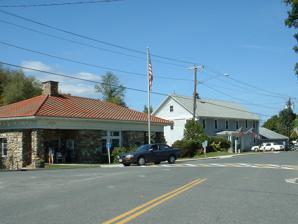
Building: Tyringham Library
Country: United States of America
Year built: 1905
United States historic place Tyringham Library U.S. National Register of Historic Places Library/post office (left) and town offices (right) Show map of Massachusetts Show map of the United States Location 118 Main Rd., Tyringham, Massachusetts Coordinates 42°14′45″N 73°12′15″W / 42.24583°N 73.20417°W / 42.24583; -73.20417 Area less than one acre Built 1905 Architect H. Neill Wilson NRHP reference No. 100001960 Added to NRHP January 11, 2018 The Tyringham Library is a historic public building at 118 Main Road in Tyringham, Massachusetts .  Completed in 1905, it is one of the small town's few buildings exhibiting architectural sophistication, in this case the Arts and Crafts style.  The building currently houses both the library and the town post office.  It was listed on the National Register of Historic Places in 2018. Description and history The Tyringham Library occupies a prominent position in the small town center, at the western corner of Main and Jerusalem Roads.  It is a single-story masonry structure, built out of rough-cut fieldstone and covered by a hip roof finished in terra cotta tiles.  A large square fieldstone chimney rises from the roof peak.  The main entrances are set in corner recesses, a stone post supporting the roof corners.  A wooden entablature encircles the building below the roof line.  The building interior is functionally divided so that one third now houses the post office, and the other two thirds house the library.  The library retains many original finishes and furnishings, including a large fireplace, window seats, handmade oak shelving, and Mission style seating. Prior to construction of this building, Tyringham's library was essentially transitory in nature, although the town did pay its librarian a small stipend.  John Scott, a transplant from Brooklyn, New York whose family had long summered in the town, became the librarian in 1902, and he and John Scott, another prominent local resident, spearheaded the drive for a permanent home for the library.  Drawings for the building were prepared by the noted Pittsfield architect H. Neill Wilson , and it was completed in 1905.  Its design, probably the first architect-designed building in the town, is stylistically reminiscent of Shadowbrook , one of Wilson's major commissions, but on a significantly smaller scale. When opened, the building housed the library and town offices.  In 1973, the office space was repurposed for use by the post office. See also National Register of Historic Places listings in Berkshire County, Massachusetts References